Answer in natural language. Consider the 3D positions of the objects in the scene and not just the 2D positions in the image. Is the centerpoint of  Television at a higher height than black colour tv stand? Choose between the following options: yes or no
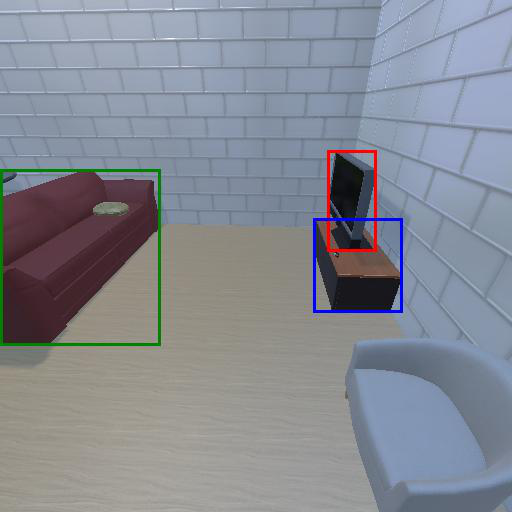
<answer>yes</answer>